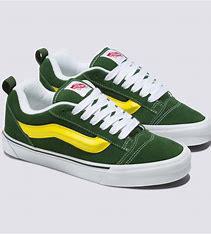
Brand: Vans
Model: KNU Skool